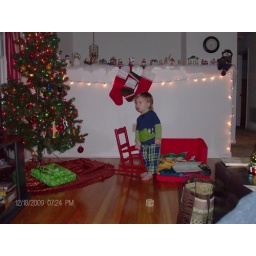
The big hole in the tree is from the cat climbing in the branches.